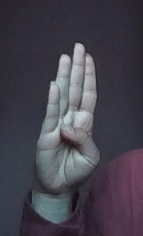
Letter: kaaf